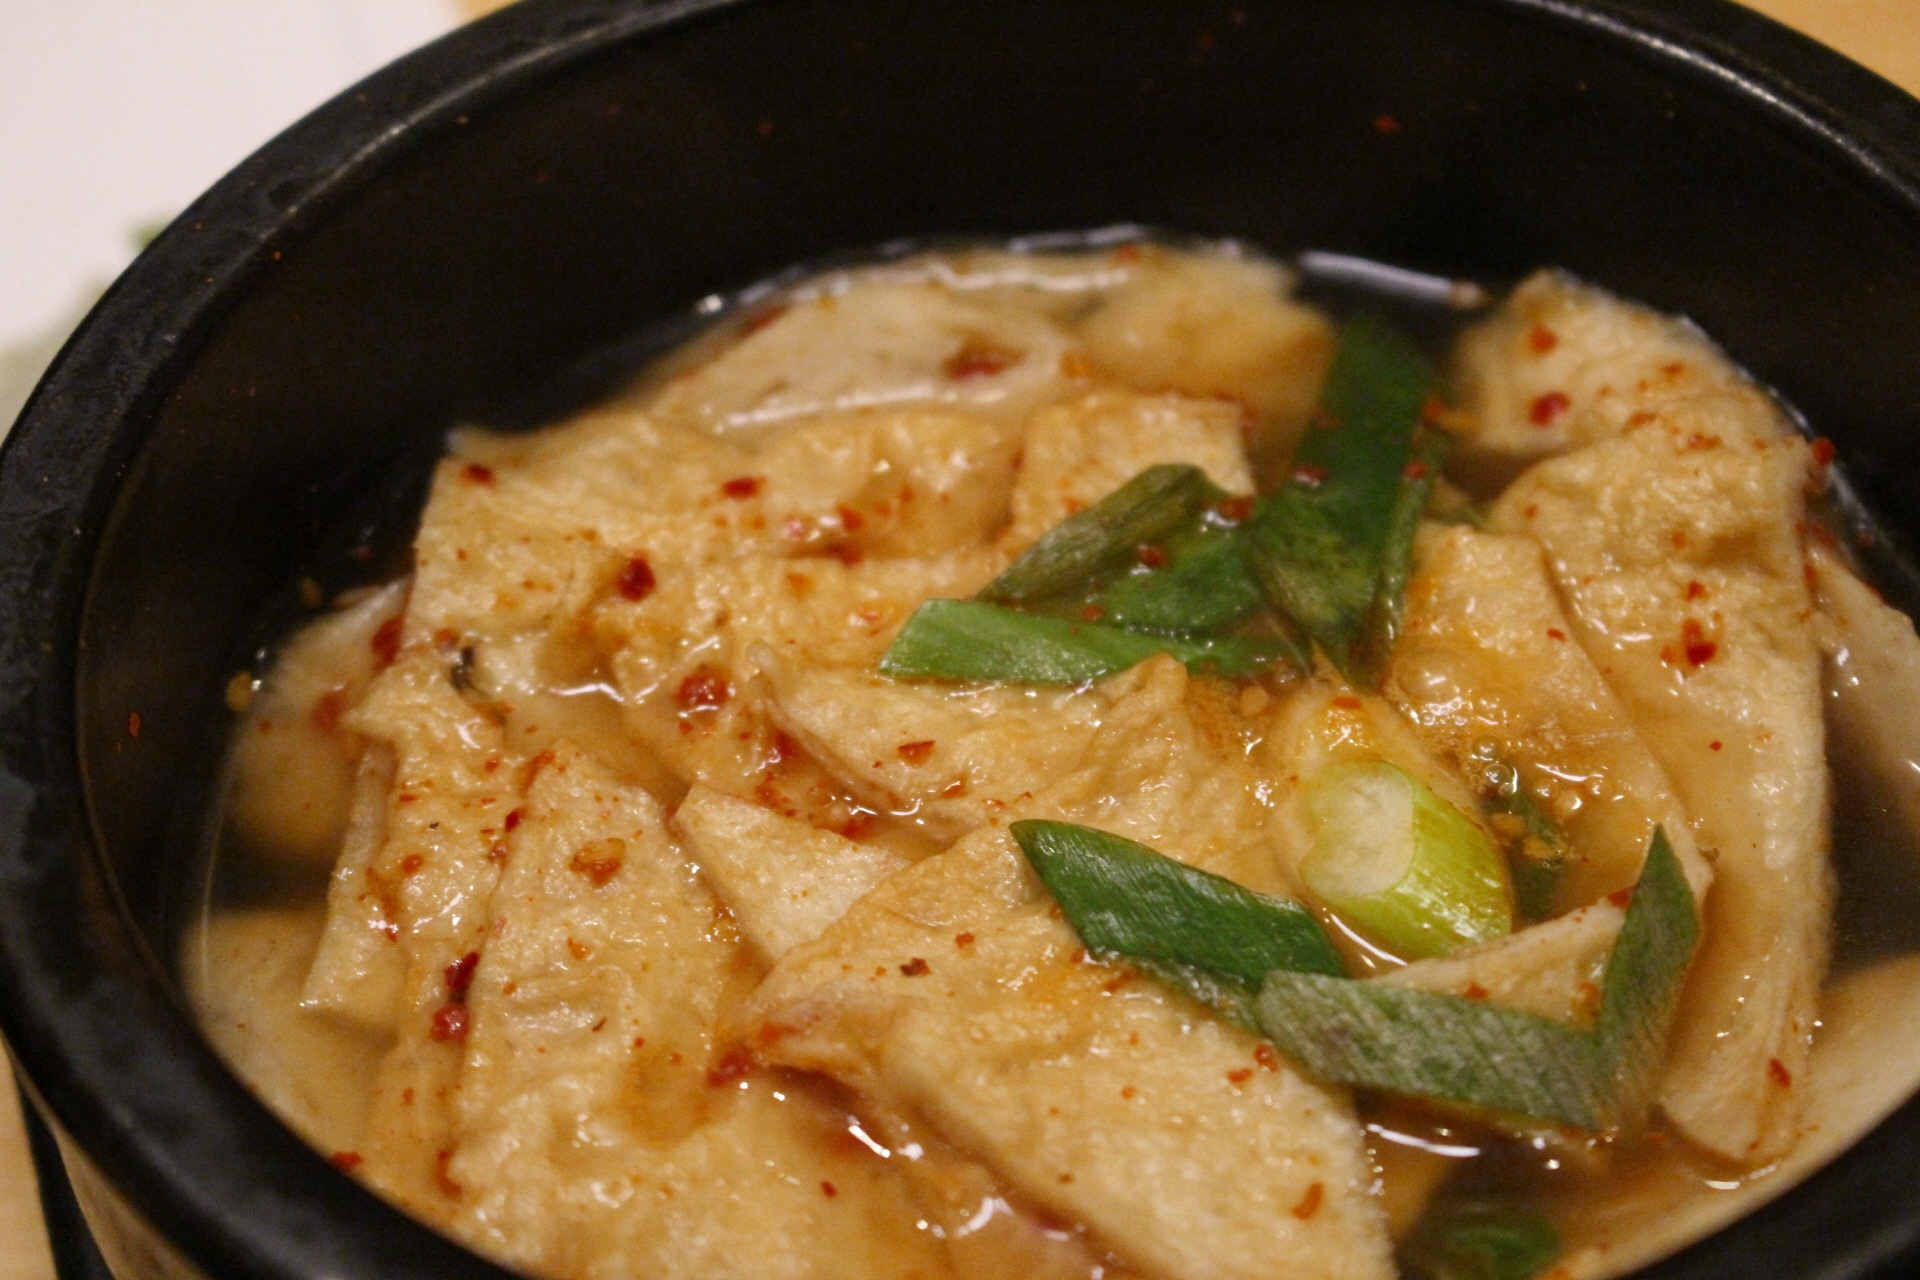
dish, food, cooking, produce, fish, cuisine, delicious, asian food, japanese, curry, thai food, chinese food, fishcake, tang fish cakes, oyakodon